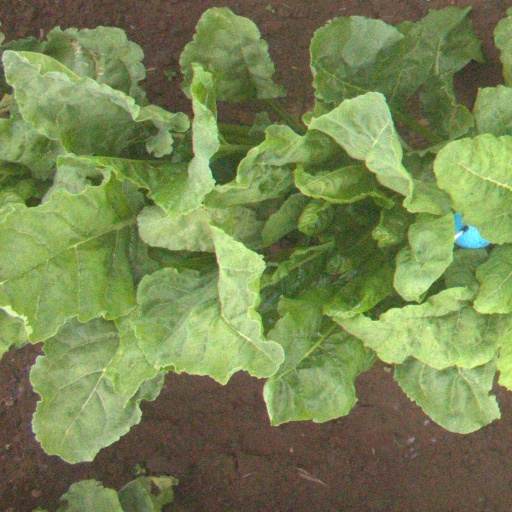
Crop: sugar beet